Windtalkers

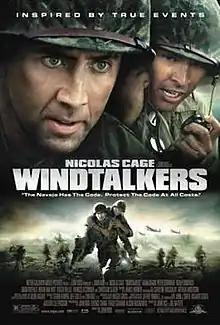
Theatrical release poster

Windtalkers is a 2002 American war film directed and co-produced by John Woo, starring Nicolas Cage and Adam Beach, with Peter Stormare, Noah Emmerich, Mark Ruffalo, and Christian Slater in supporting roles. It is based on the real story of code talkers from the Navajo nation during World War II.